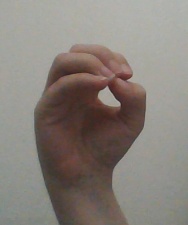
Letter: ha